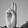
ASL letter: U